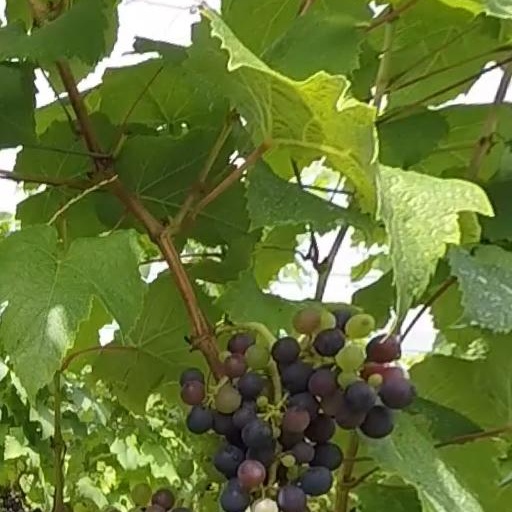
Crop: grape